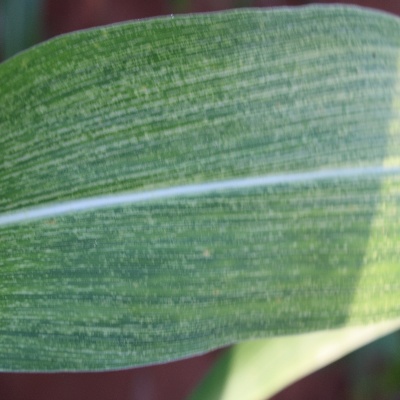
Crop: Maize
Condition: streak virus